Comanche Sound

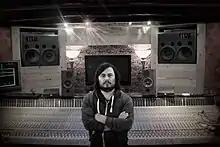
Calderon at Sonic Ranch Recording Studios

Manuel Calderon, also known as Comanche Sound, is a Mexican-American Grammy nominated producer, Recording and Mixing Engineer from the border cities of El Paso, Texas and Ciudad Juarez, Chihuahua.